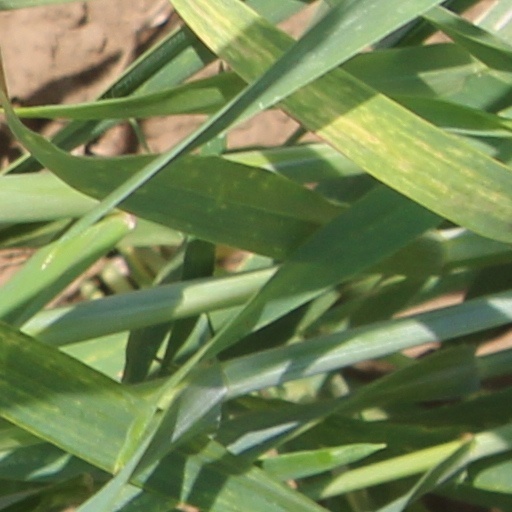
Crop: wheat